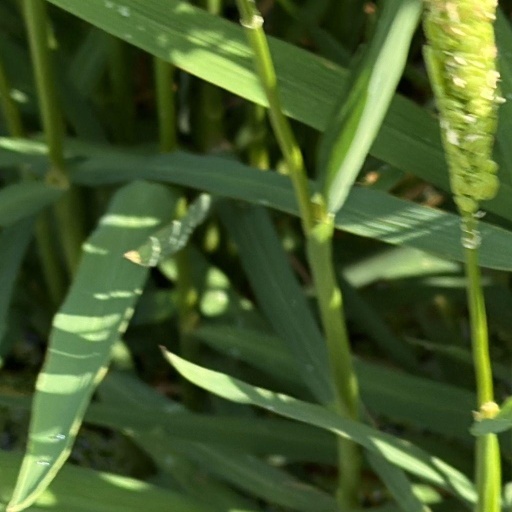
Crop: rice